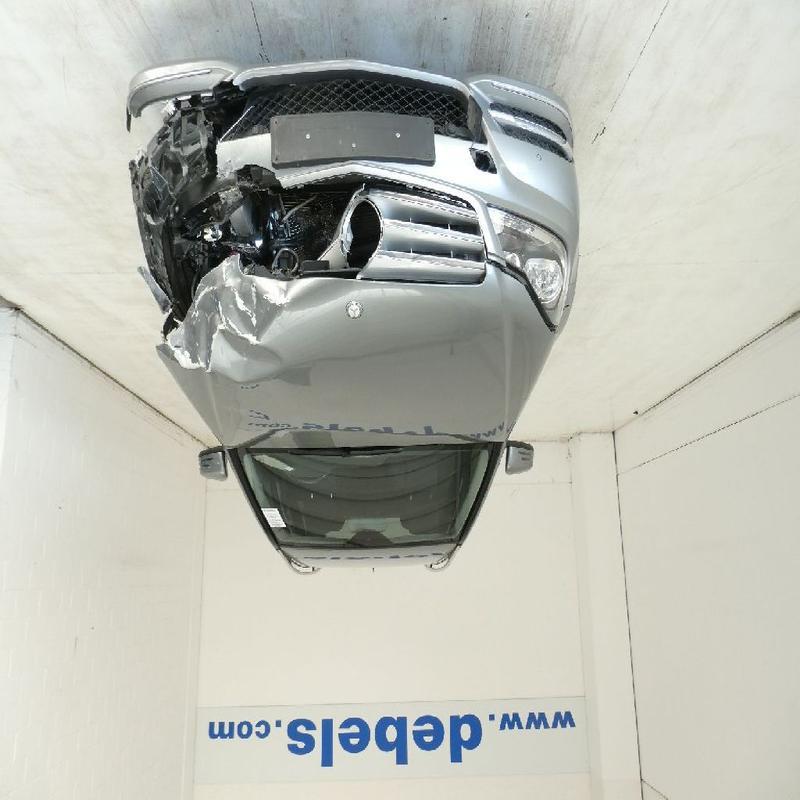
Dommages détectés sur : plaque d'immatriculation avant, pare-choc avant, feu avant gauche, capot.
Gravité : majeur